1896 Cedar Keys hurricane

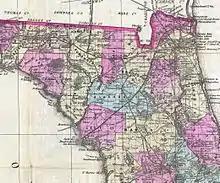
County map of northern Florida drawn in 1884

While the hurricane was still in the Gulf of Mexico on September 28, the Norwegian barque "Saturn" foundered off Key West. Her crew was rescued by a steamship and brought to New York City. As the storm came ashore, the Cedar Keys were struck by a storm surge that victims often erroneously called a "tidal wave." Yankeetown received an even higher storm surge of . The main street through the center of Cedar Key—the most populous island in the Cedar Keys island chain—was severely flooded by of water, which invaded every building and left large sinkholes when it receded. Sidewalks along the street were washed out. The surge of water undermined the foundations of stone buildings, weakening many of them to the point of collapse, while sweeping away weaker structures. Inside the buildings left intact, mud was sometimes found several feet deep. The hurricane also contaminated wells with seawater and debris, so residents were forced to travel for clean water. Hardest-hit were the small outlying islands, which were fully submerged by the storm surge and "completely cleared out". Survivors often braced against young, supple trees that were able to withstand the storm's force, or used pieces of debris as flotation devices.